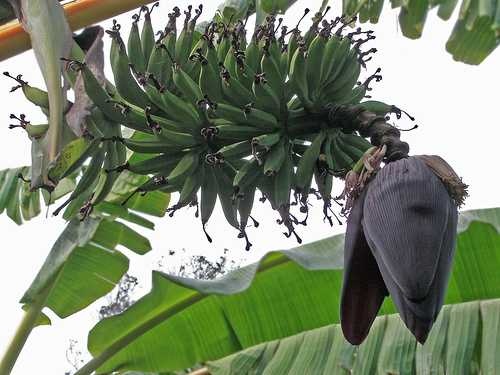
Label: Banana